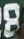
Number: 8